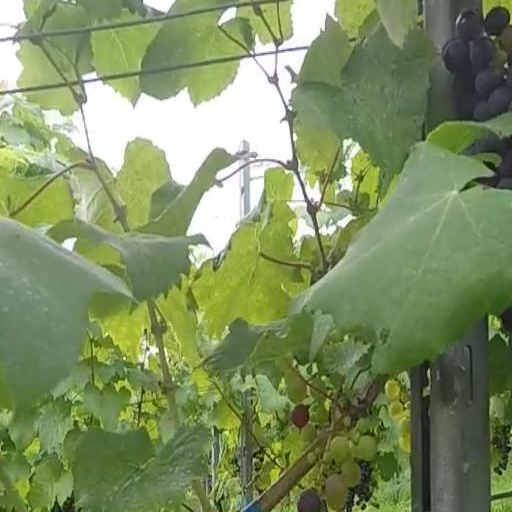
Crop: grape